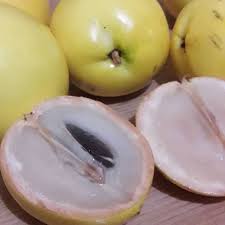
Label: others